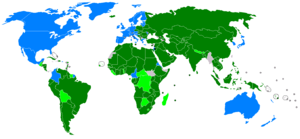
Palestine: vert foncé – relations diplomatiques vert clair – reconnaissance diplomatique bleu – autre relation officielle Basé sur les sources compilées sur l'article Foreign relations of Palestine.
Cet article dresse la liste des États qui ont reconnu la Palestine comme un État indépendant.